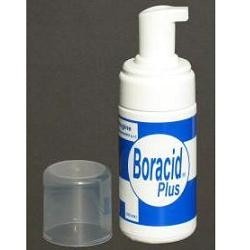
BORACID PLUS DERMOGINECOLOGICO 100 ML
Brand: URIACH ITALY SRL
Category: Health & Beauty > Personal Care > Feminine Sanitary Supplies > Feminine Douches